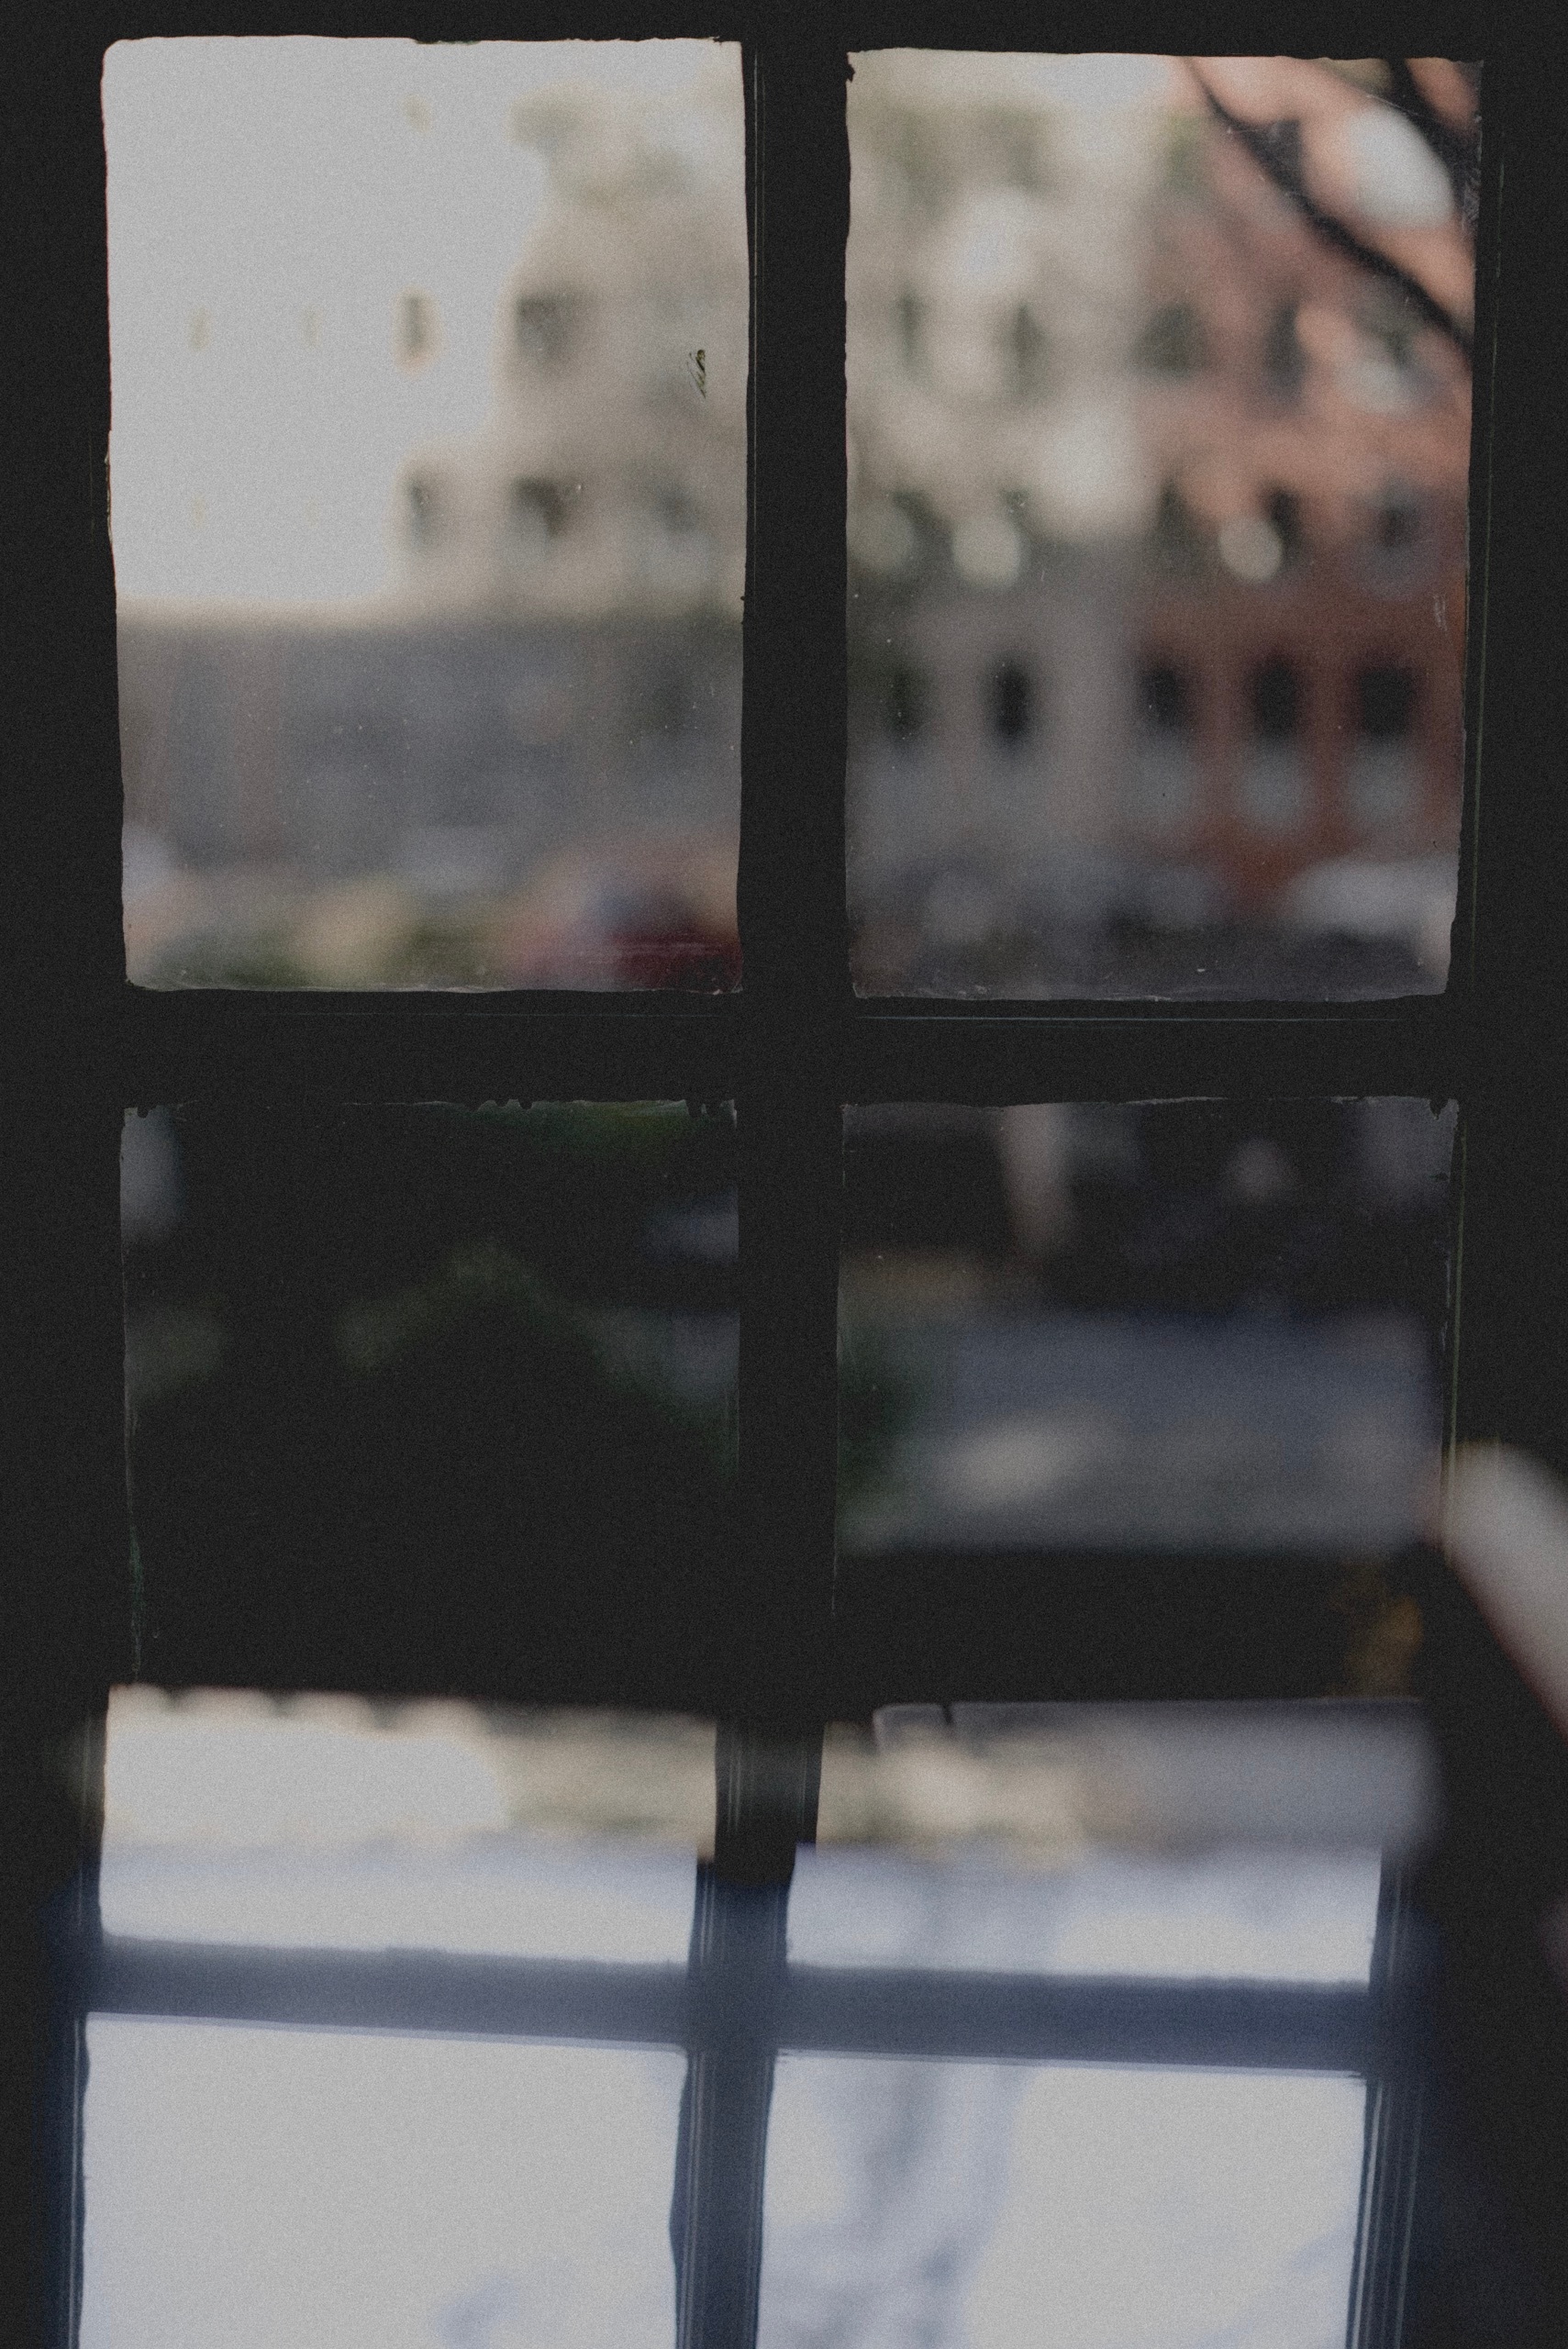
light, wood, white, window, glass, dark, reflection, color, frame, blue, black, lighting, interior design, photograph, shape, window covering